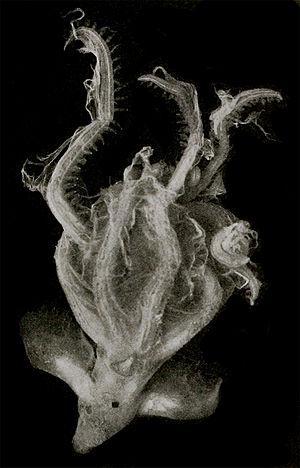
La cirrate de Murray est une espèce d'octopode de la famille des Cirroteuthidae.
Les cirroteuthidés forment une famille de céphalopodes octopodes vivant dans les abysses.